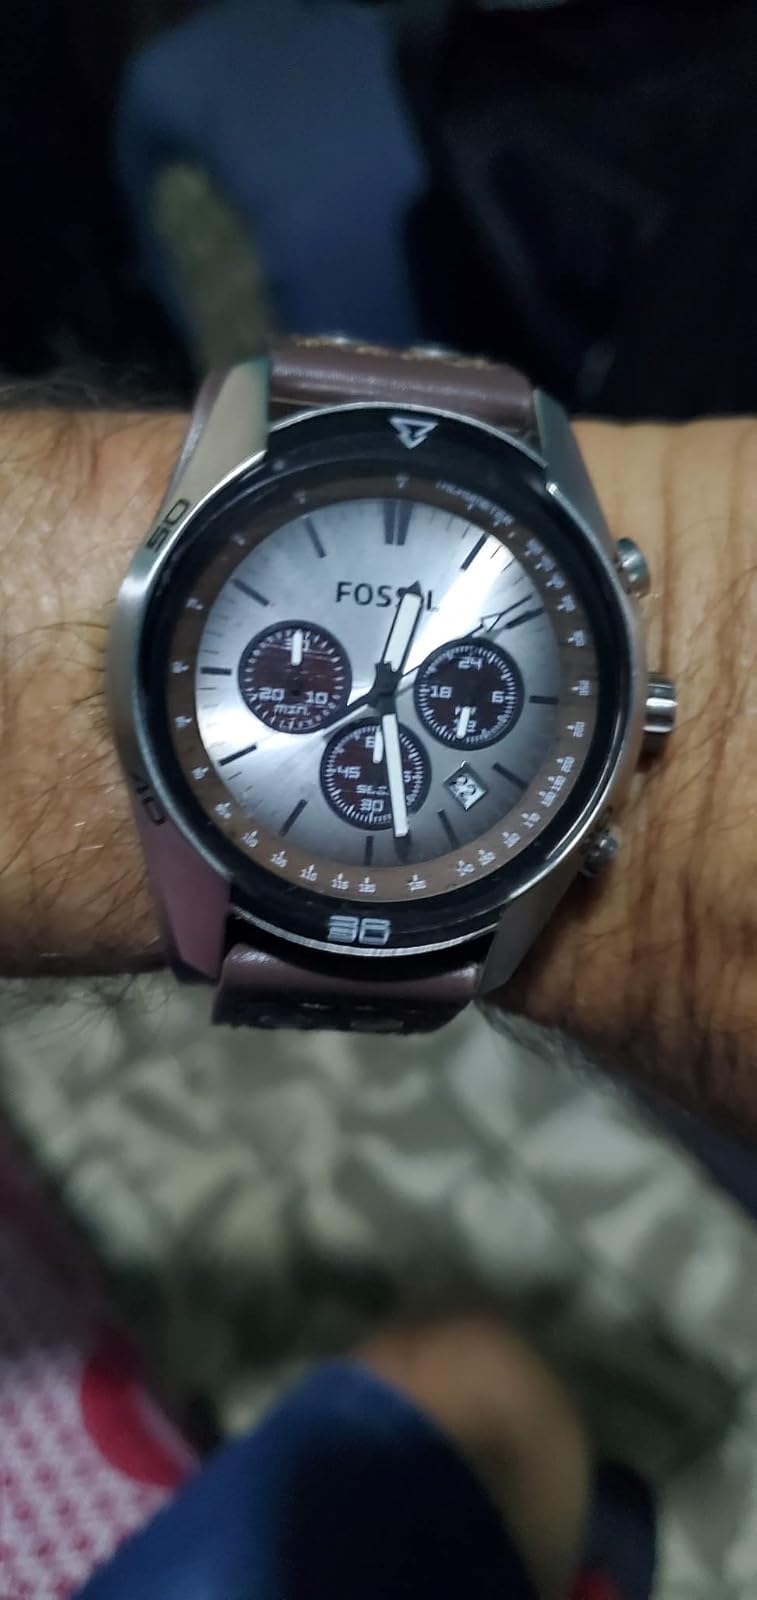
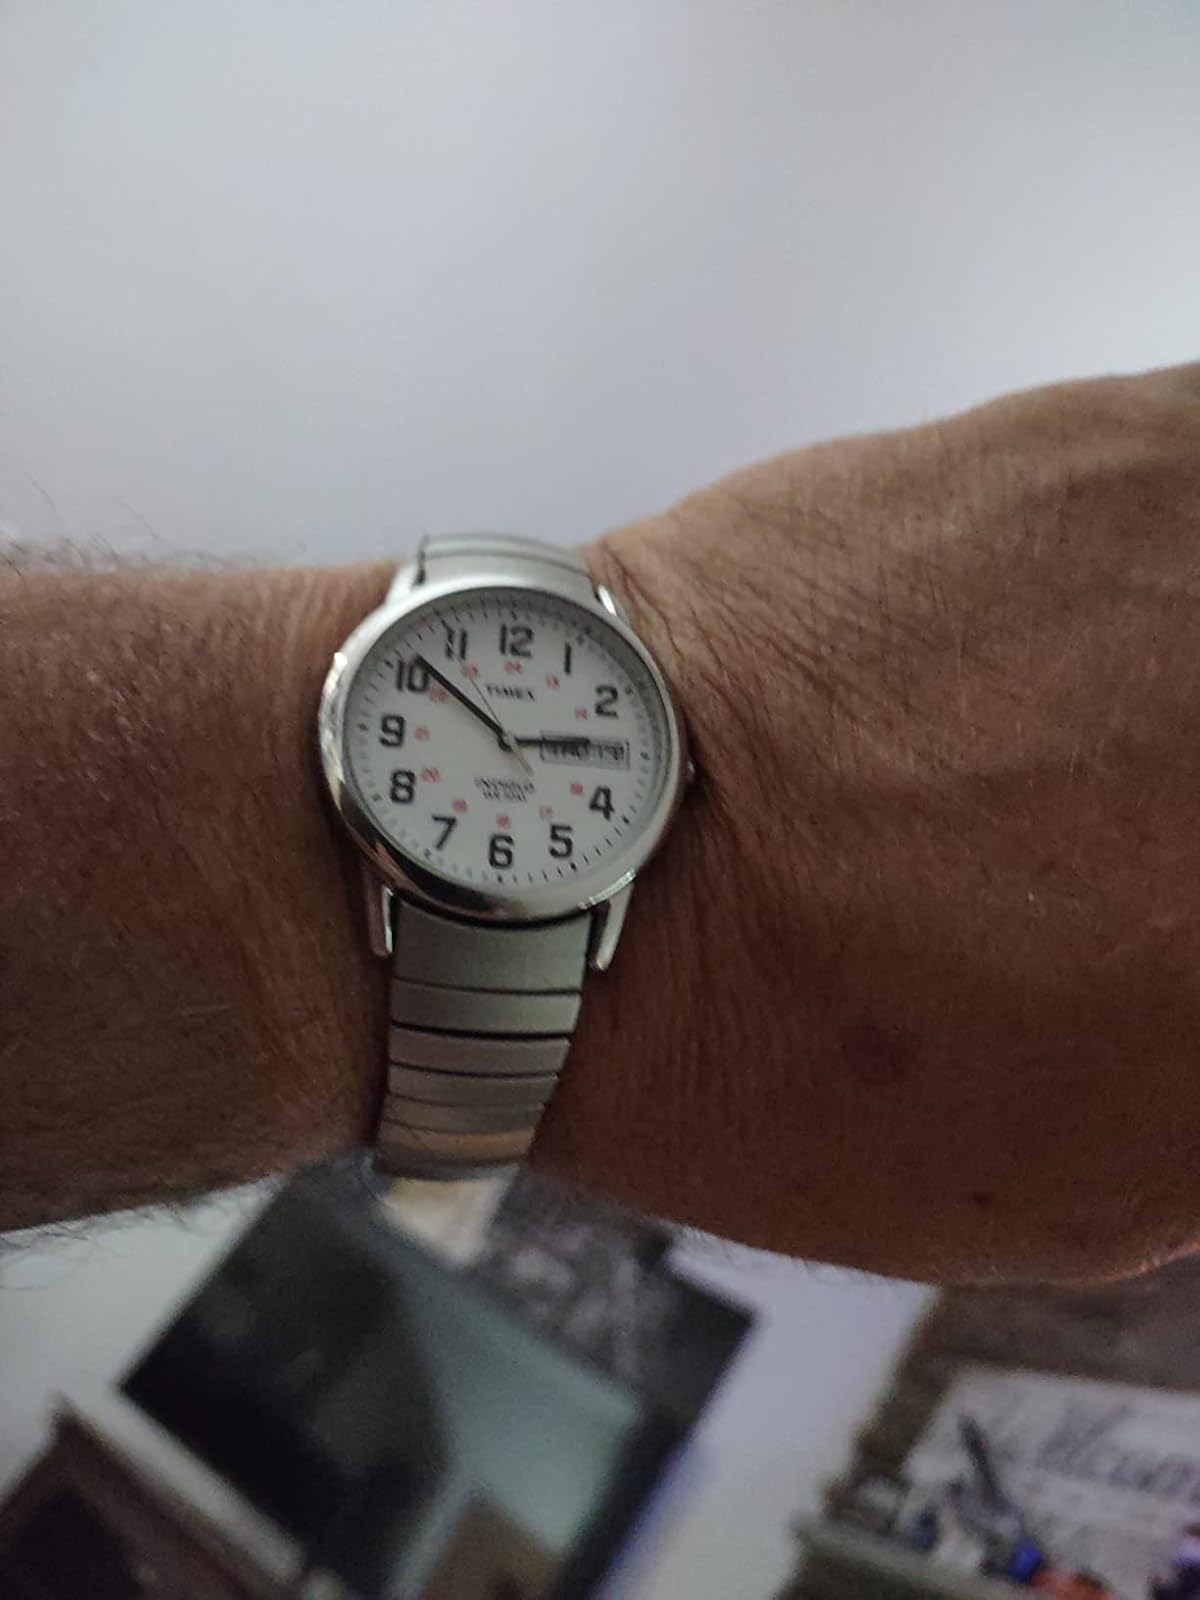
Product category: accessories_watch
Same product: no